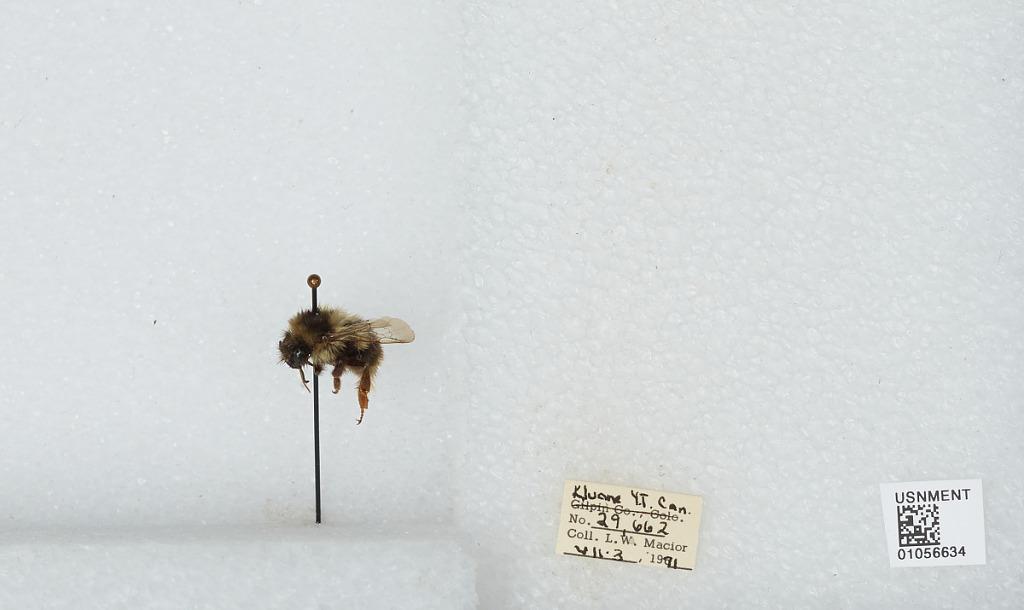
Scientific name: Bombus bifarius nearcticus
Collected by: L. Macior
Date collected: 1971-7-3
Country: Canada
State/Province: Yukon Territory
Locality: Kluane
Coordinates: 60.75, -139.5